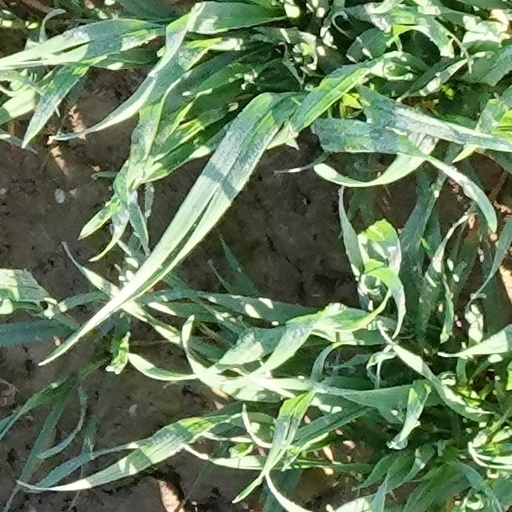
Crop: wheat